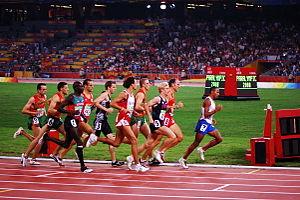
Les disciplines paralympiques sont les disciplines sportives aux Jeux paralympiques d'été ou d'hiver. Certaines sont des disciplines courantes dont les règles sont adaptées pour le handisport. Ces adaptations peuvent être importantes ; ainsi, le rugby en fauteuil roulant ressemble assez peu au rugby des athlètes valides. D'autres sont des disciplines de nature exclusivement paralympique : le boccia, le goalball.